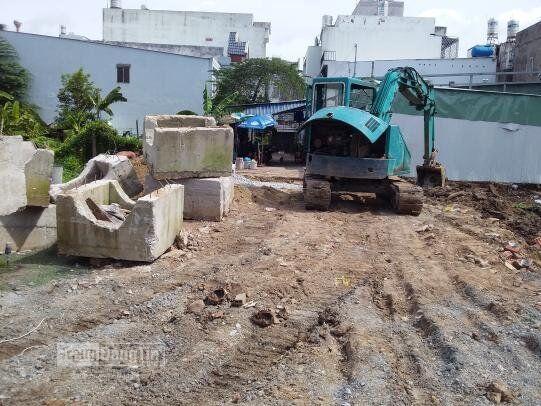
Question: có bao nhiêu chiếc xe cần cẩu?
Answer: có một chiếc xe cần cẩu